Aspazija

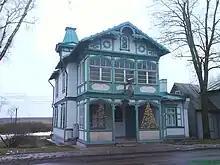
Aspazija's summer home in Dubulti

Aspazija's first works are realistic, but most of her work is neo-romantic. Some are a nostalgic look at the past. For example, the play "Vaidelote" (a female servant to gods in Lithuanian mythology), written in 1894, takes place in the 14th century Grand Duchy of Lithuania. The plays "Simple Rights" and "Unattained Goals" provoked many discussions because of their protest against the patriarchal society. The play "Silver Veil" ("Sidraba šķidrauts") is considered to be her best work. In 1923, she wrote a play titled "Aspazija".